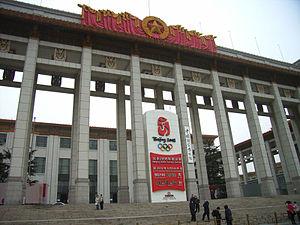
En 2013, on recense 3 589 musées en Chine dont 3 054 musées entretenus par l'État et 535 musées privés.